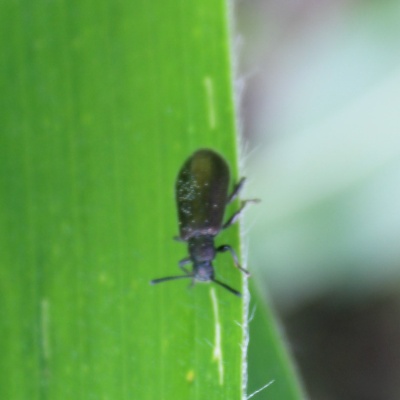
Crop: Maize
Condition: leaf beetle